Omegakron

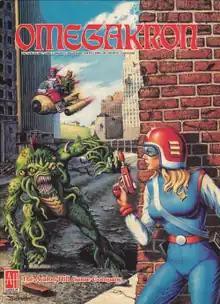

Omegakron is the final adventure published by Avalon Hill in 1984 for the multi-genre role-playing game "Lords of Creation".